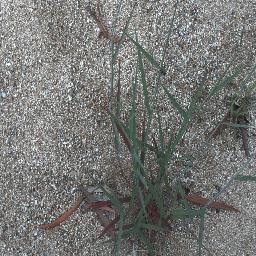
Label: negative